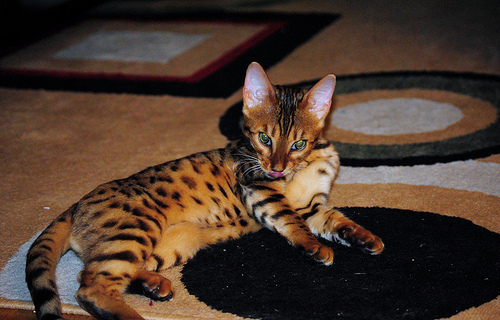
Animal: cat
Breed: bengal